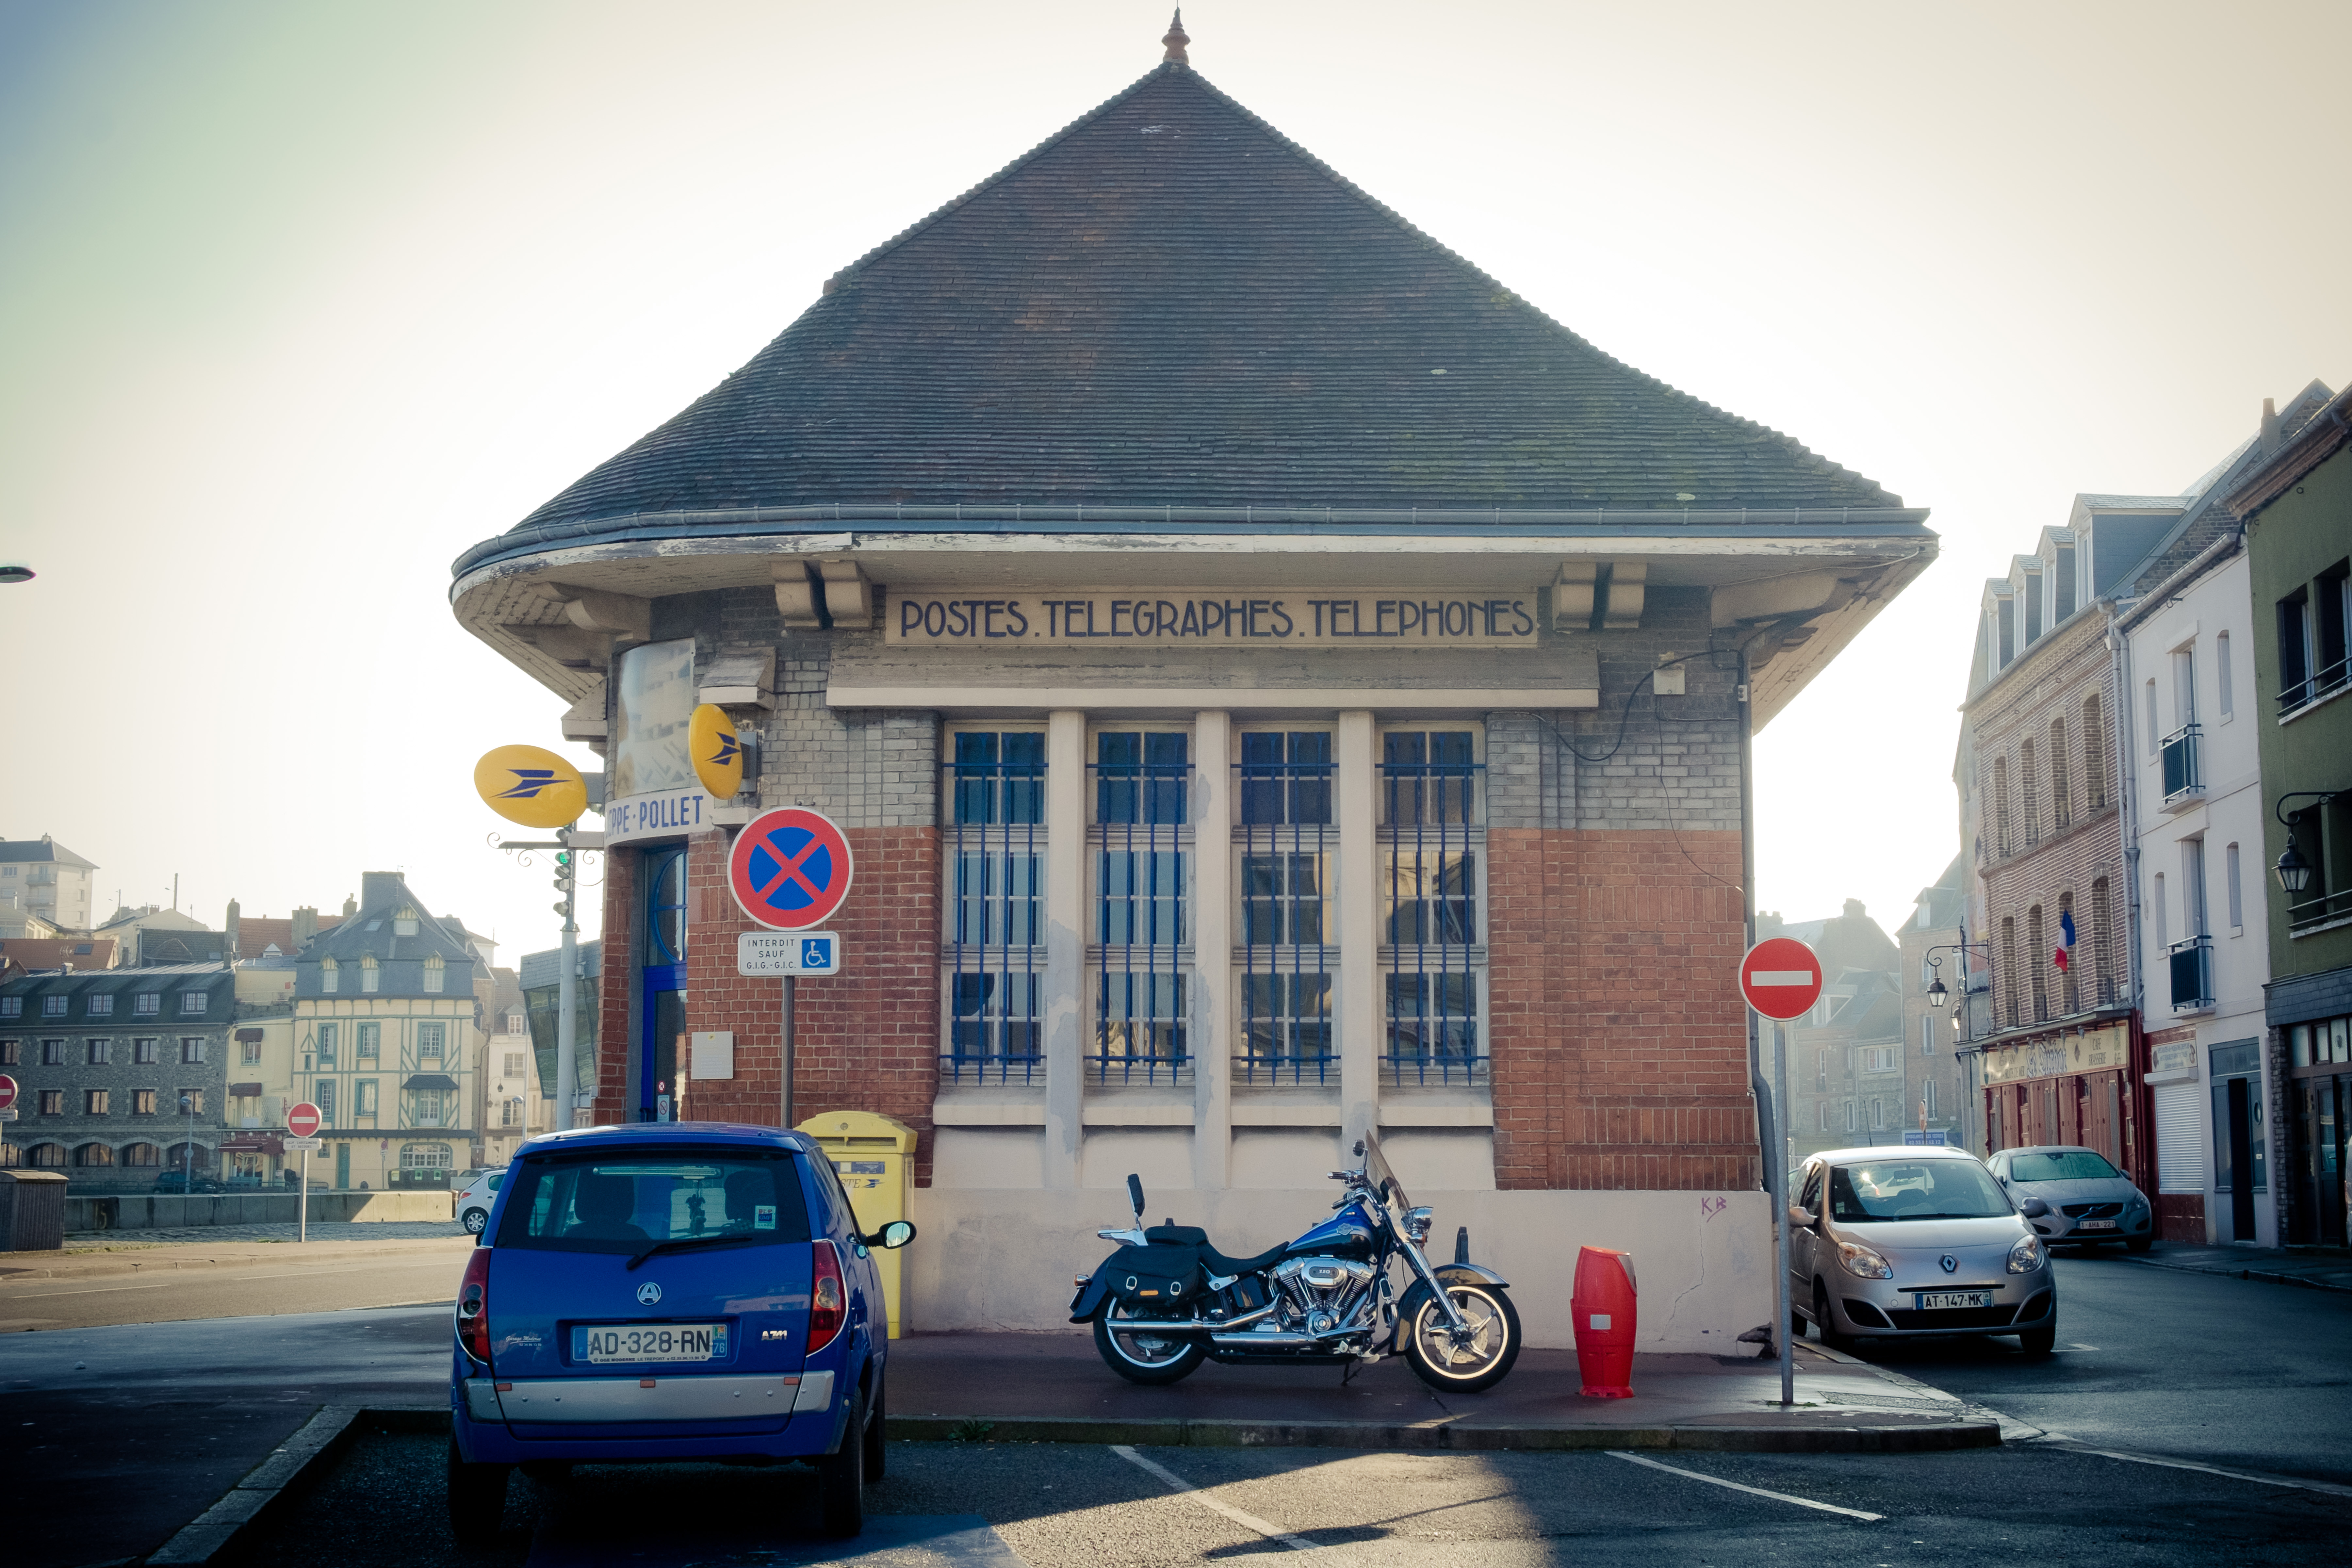
architecture, town, travel, transport, france, fujifilm, vehicle, normandy, fr, fuji, normandie, fujixt1, fujix, dieppe, urban area